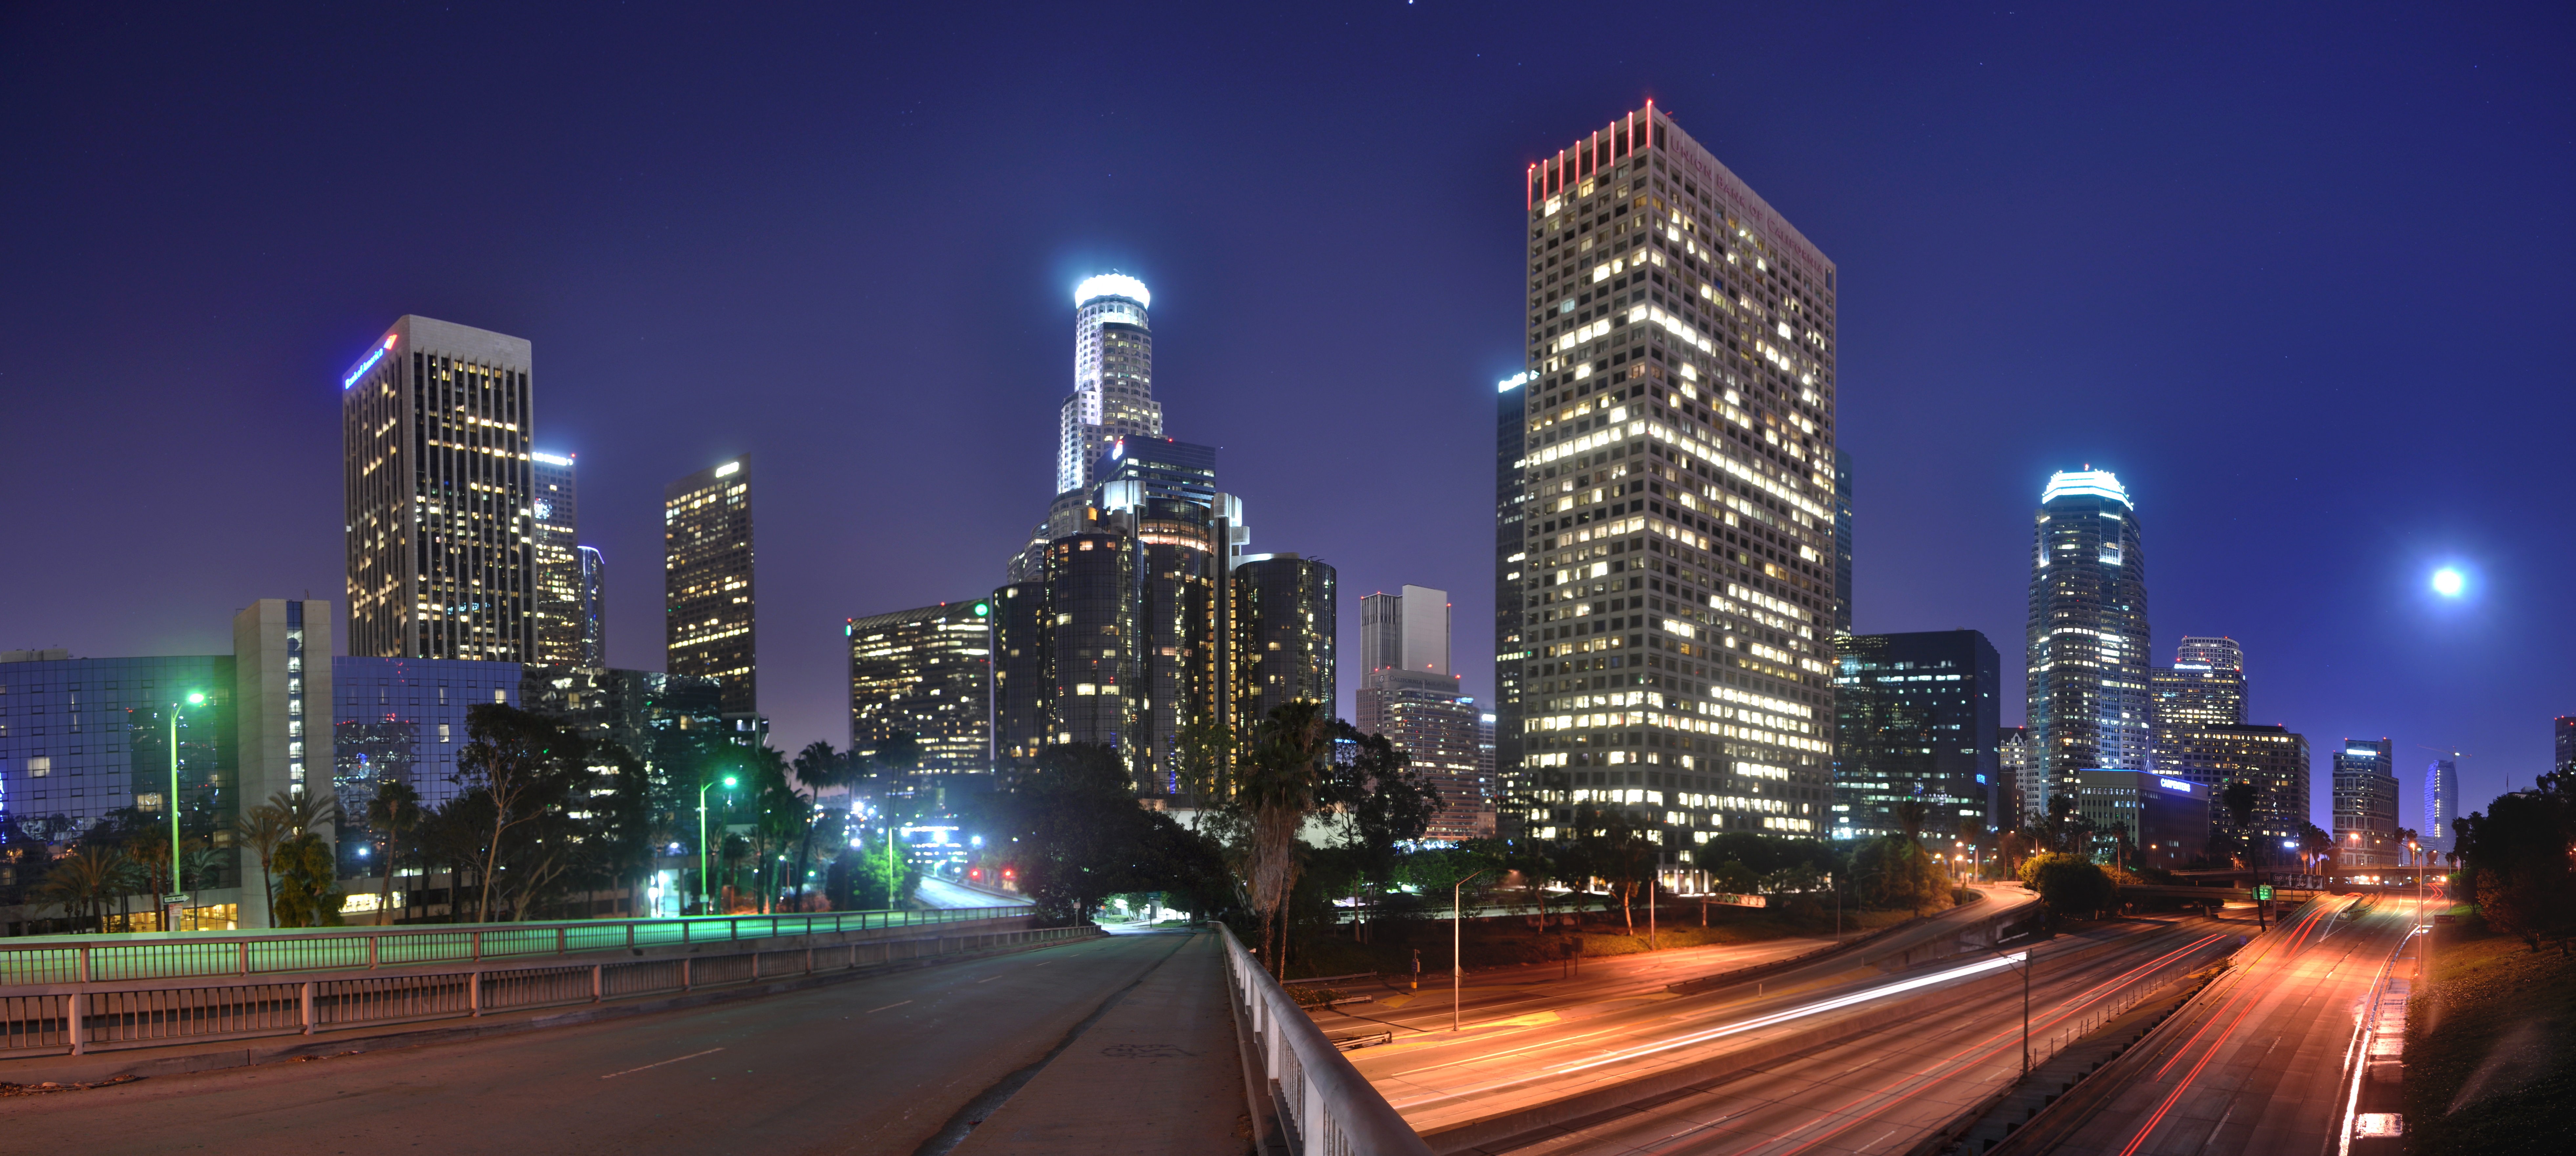
skyline, night, city, skyscraper, cityscape, downtown, dusk, evening, tower, landmark, tower block, metropolis, human settlement, metropolitan area